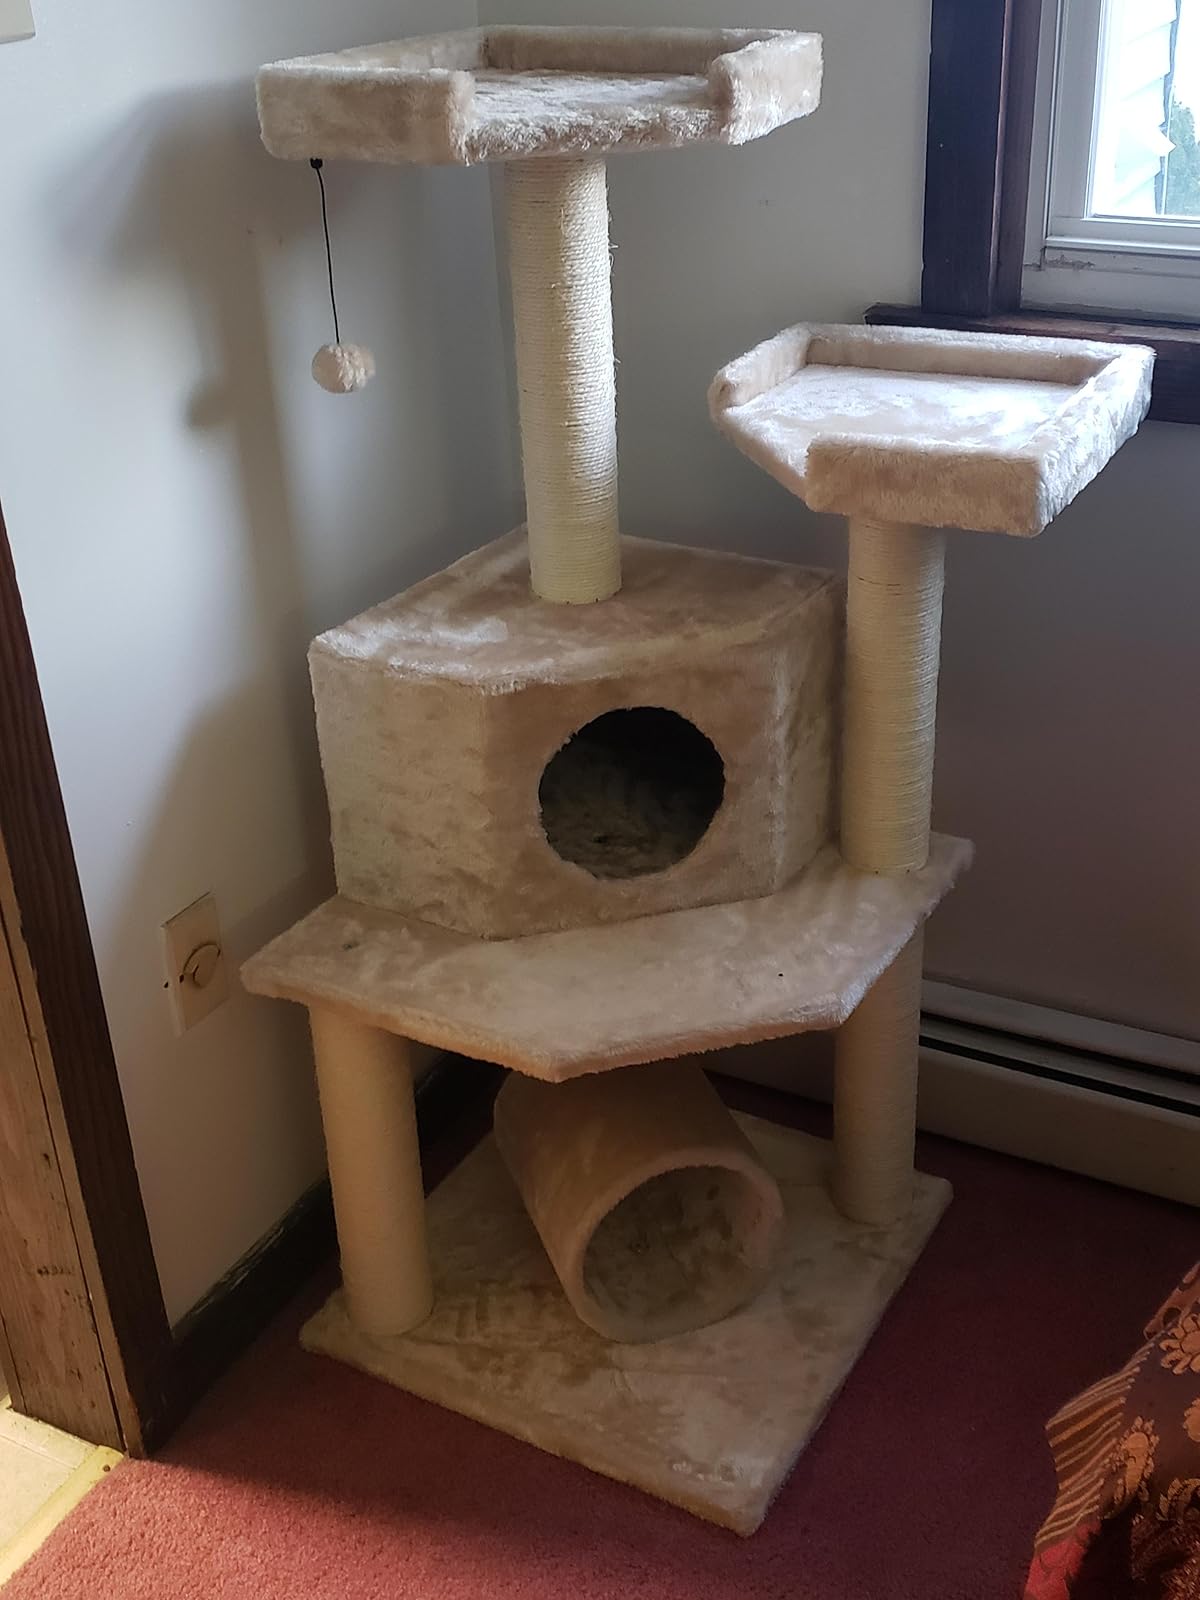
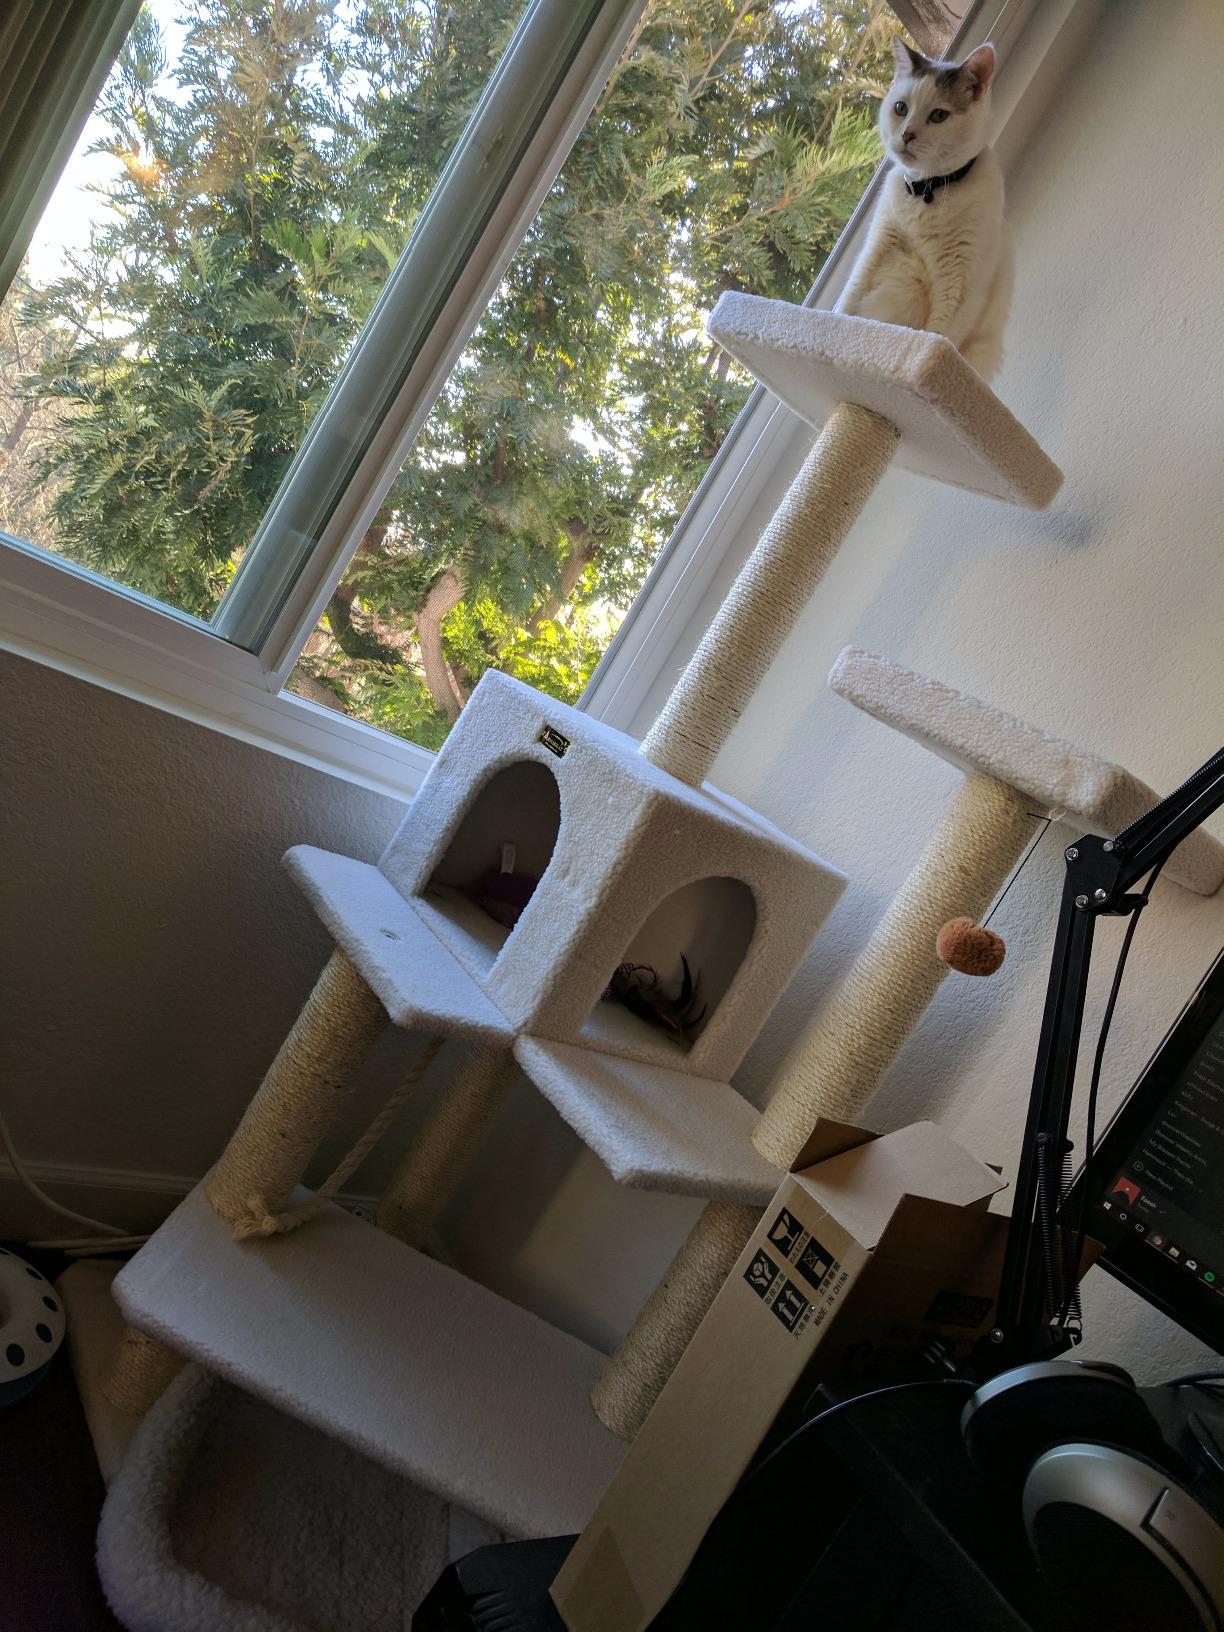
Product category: items_cat tree
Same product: no